Hendrick Motorsports in the NASCAR Cup Series

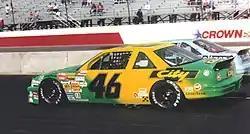
Greg Sacks' No. 46 City Chevrolet car at Phoenix in 1989

It was announced on July 20, 2017 that Bowman would take over the No. 88 car for the 2018 season. Despite being winless, Bowman made the Playoffs until he was eliminated from the Round of 12 at the fall Kansas race.